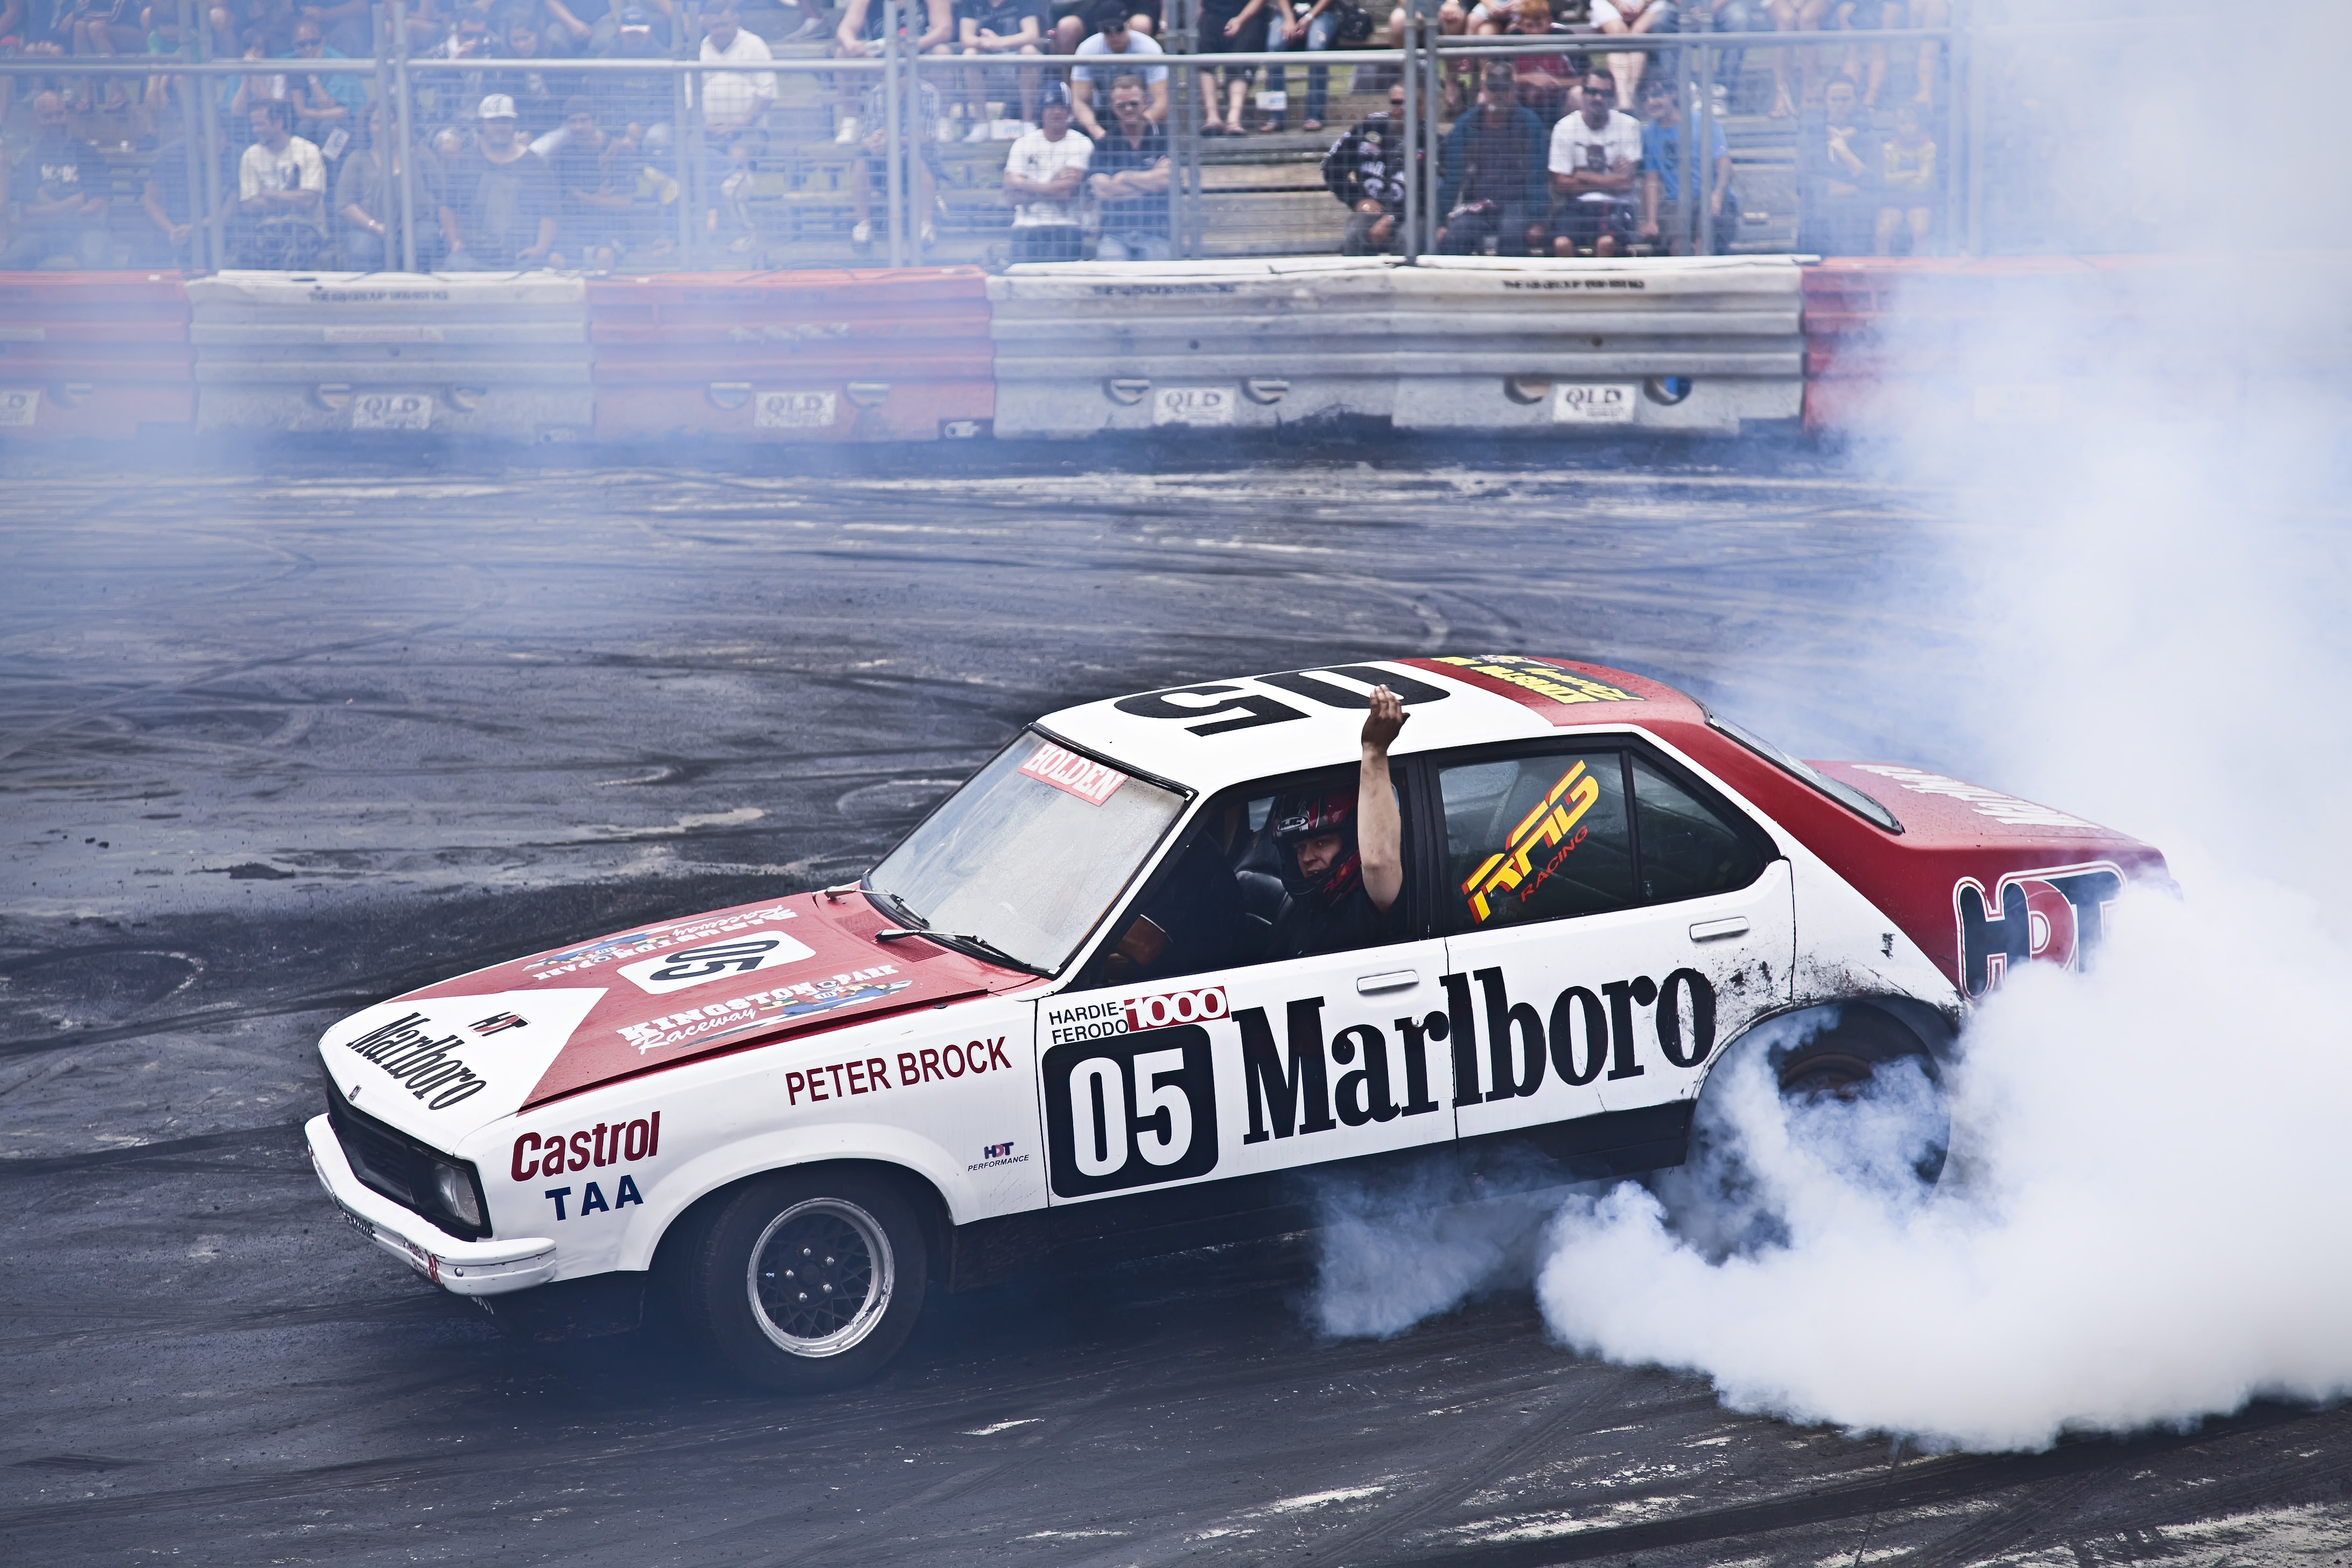
car, smoke, vehicle, burn, race car, race, sports, racing, sedan, race track, driver, motorsport, burn out, auto racing, automobile make, sport venue, stock car racing, rallycross, dirt track racing, rallying, world rally championship, banger racing